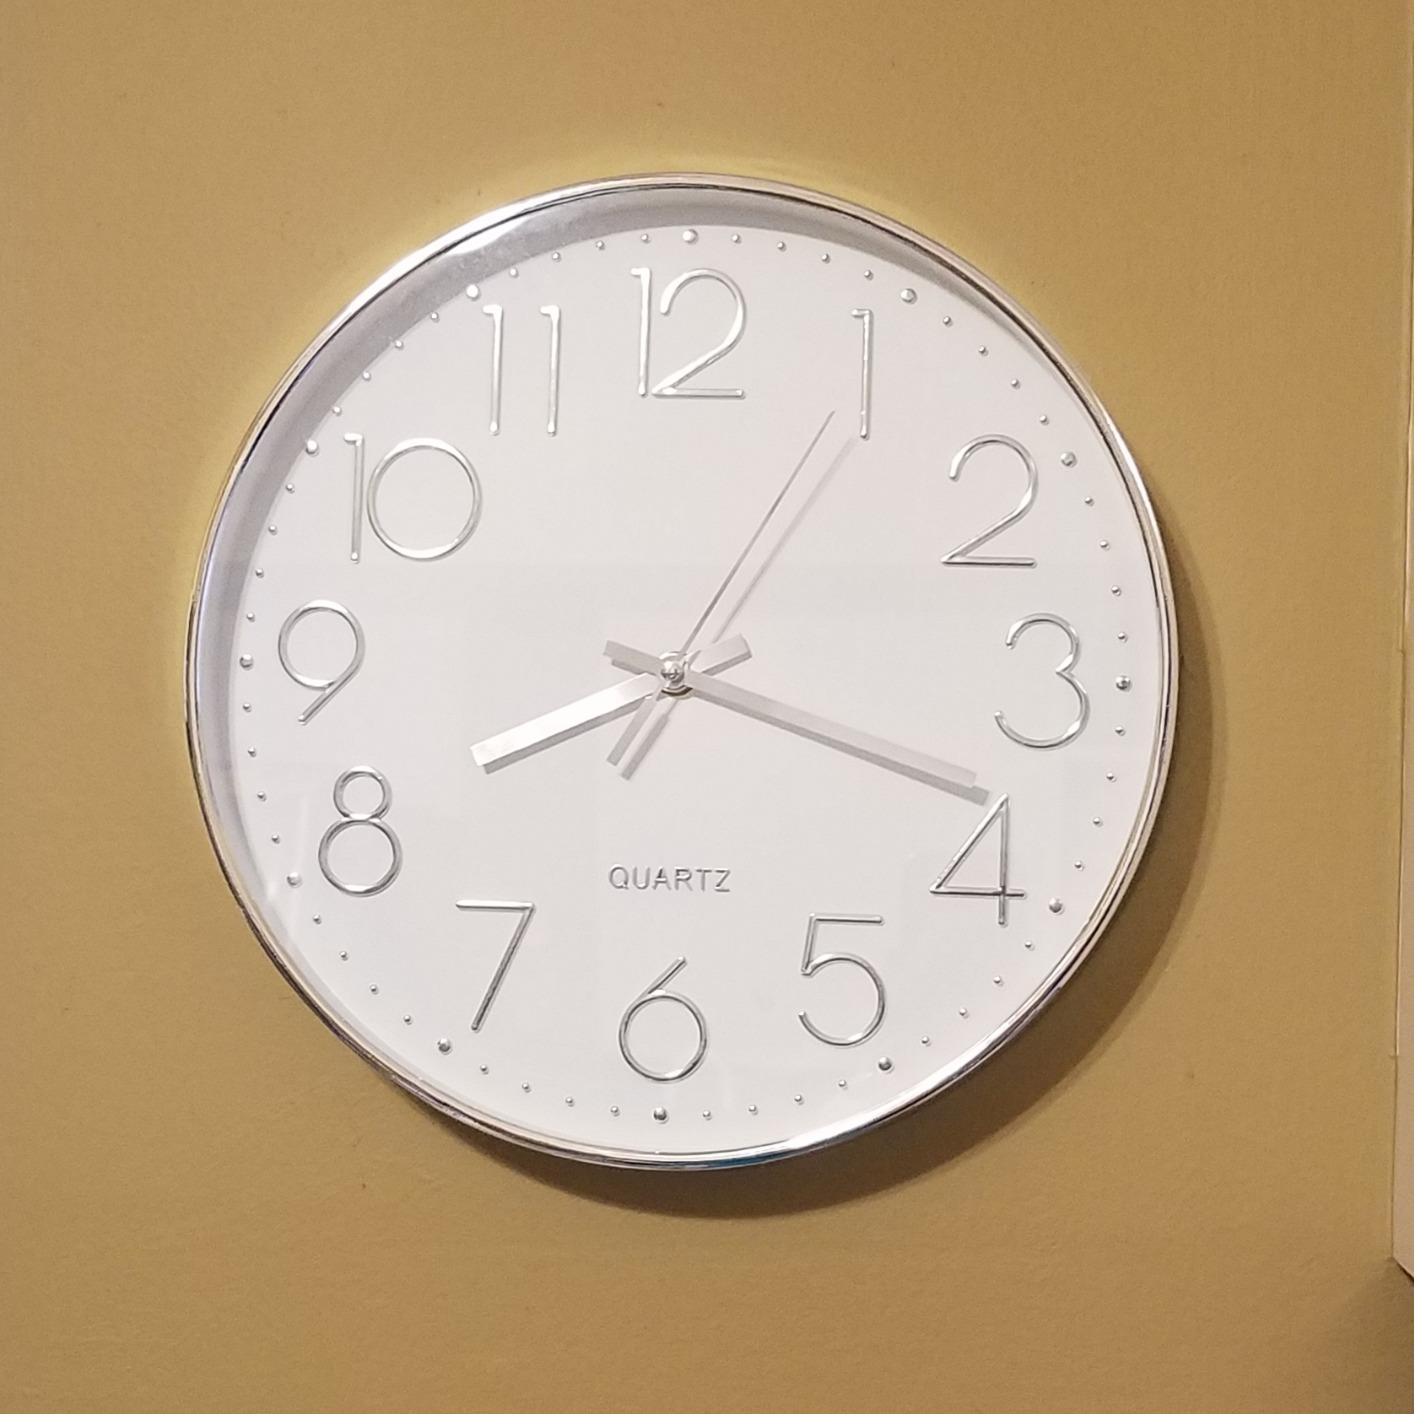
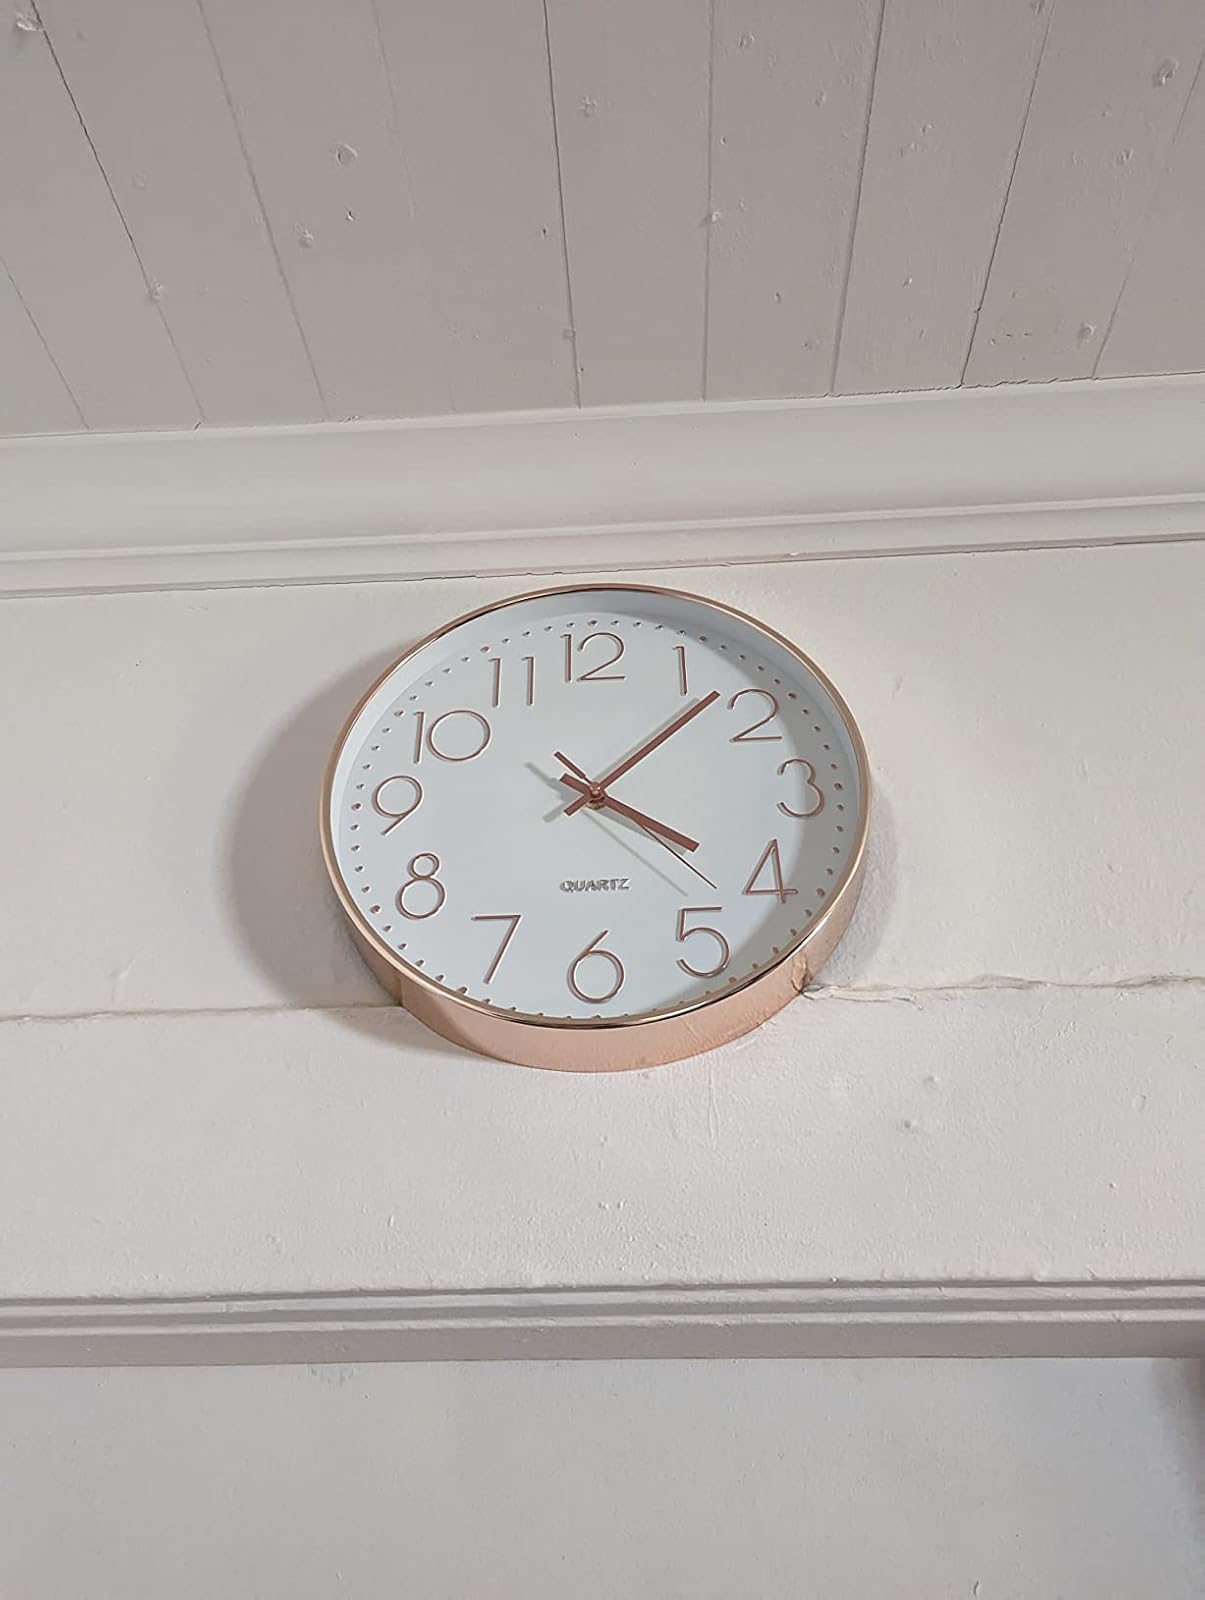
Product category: clock
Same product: no